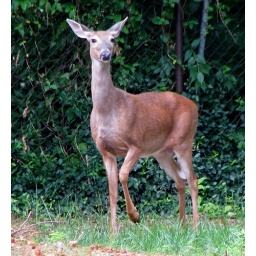
While working on a historical home in Clarksville Tennessee today, we spotted this lady was roaming in the back yard.